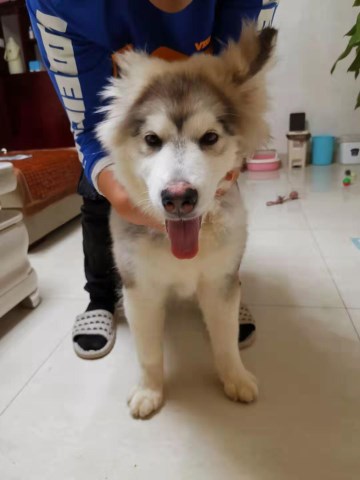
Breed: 1324-n000004-malamute